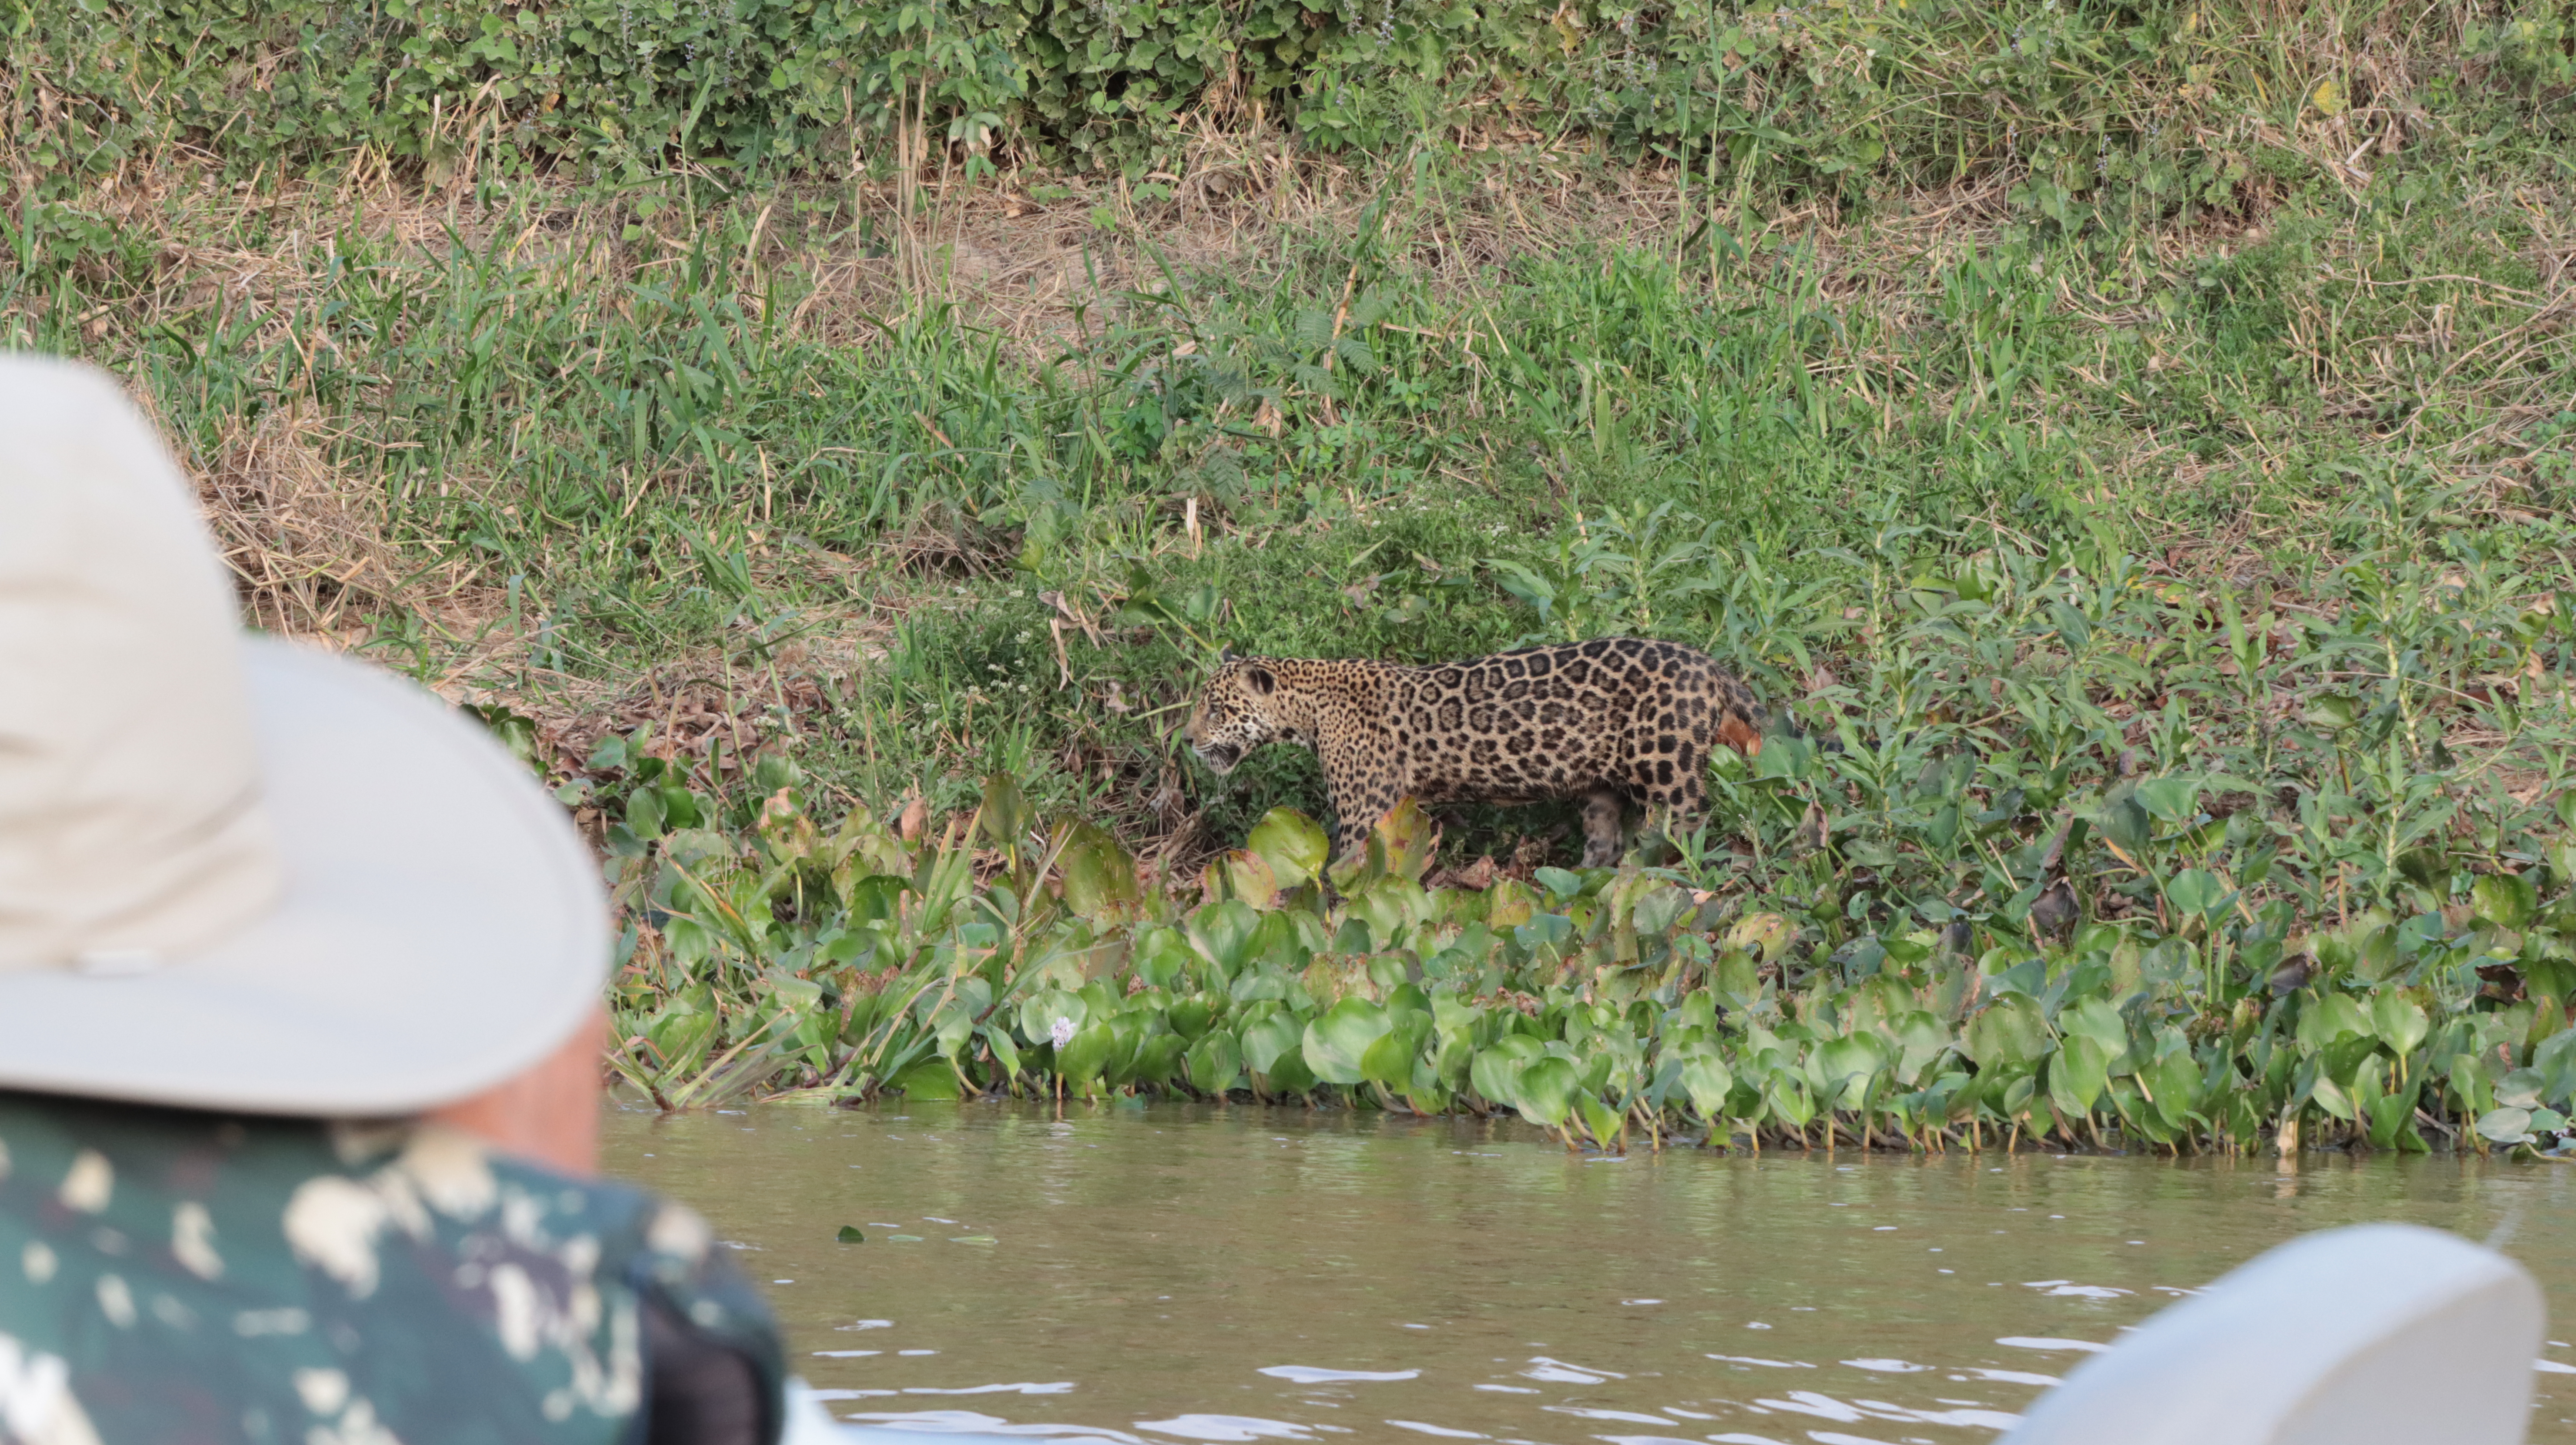
Jaguar: Alira